Hanna Akiva

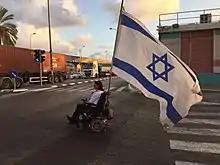
Akiva at Port of Ashdod, October 3, 2017.

Hannah Akiva (born April 4, 1974) is an Israeli social activist and a leader of "The Disabled Panthers", a group working towards getting a minimum wage in Israel, after paying social insurance throughout their years of work. "The Disabled Panthers" came from "The Organization for advancing the rights of the disabled people", a registered association since October 22, 2017. Akiva has been a disabled woman since her late twenties.